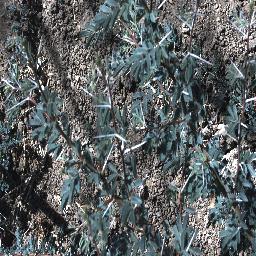
Label: prickly_acacia